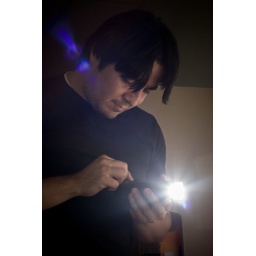
a monkey trying to figure out how to use the remote to turn on the television :-P-photo by Jan Paul Yap